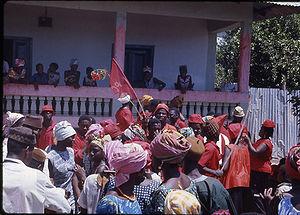
Le Congrès de tout le peuple est un parti politique sierra-léonais fondé en 1960. C'est l'une des deux formations politiques les plus importantes du pays.